Northern Palace (Amarna)

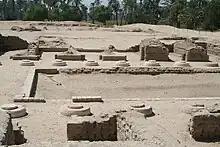
Ruins of the North Palace, showing reconstruction and restoration

The Northern Palace, also called the North Palace, is located in the abandoned Northern Suburbs of the city of Ahketaten (modern Amarna, in Egypt). This palace should not be confused with the North Riverside Palace further north in Amarna.